Clean and Sober

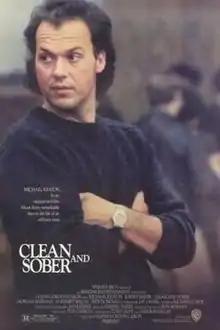
Theatrical release poster

Clean and Sober is a 1988 American drama film directed by Glenn Gordon Caron and starring Michael Keaton as a real estate agent struggling with a substance abuse problem. This film was Keaton's first dramatic departure from comedies. The supporting cast includes Kathy Baker, M. Emmet Walsh, Morgan Freeman, Luca Bercovici and Tate Donovan. The film received strong acclaim, but was a box-office flop.